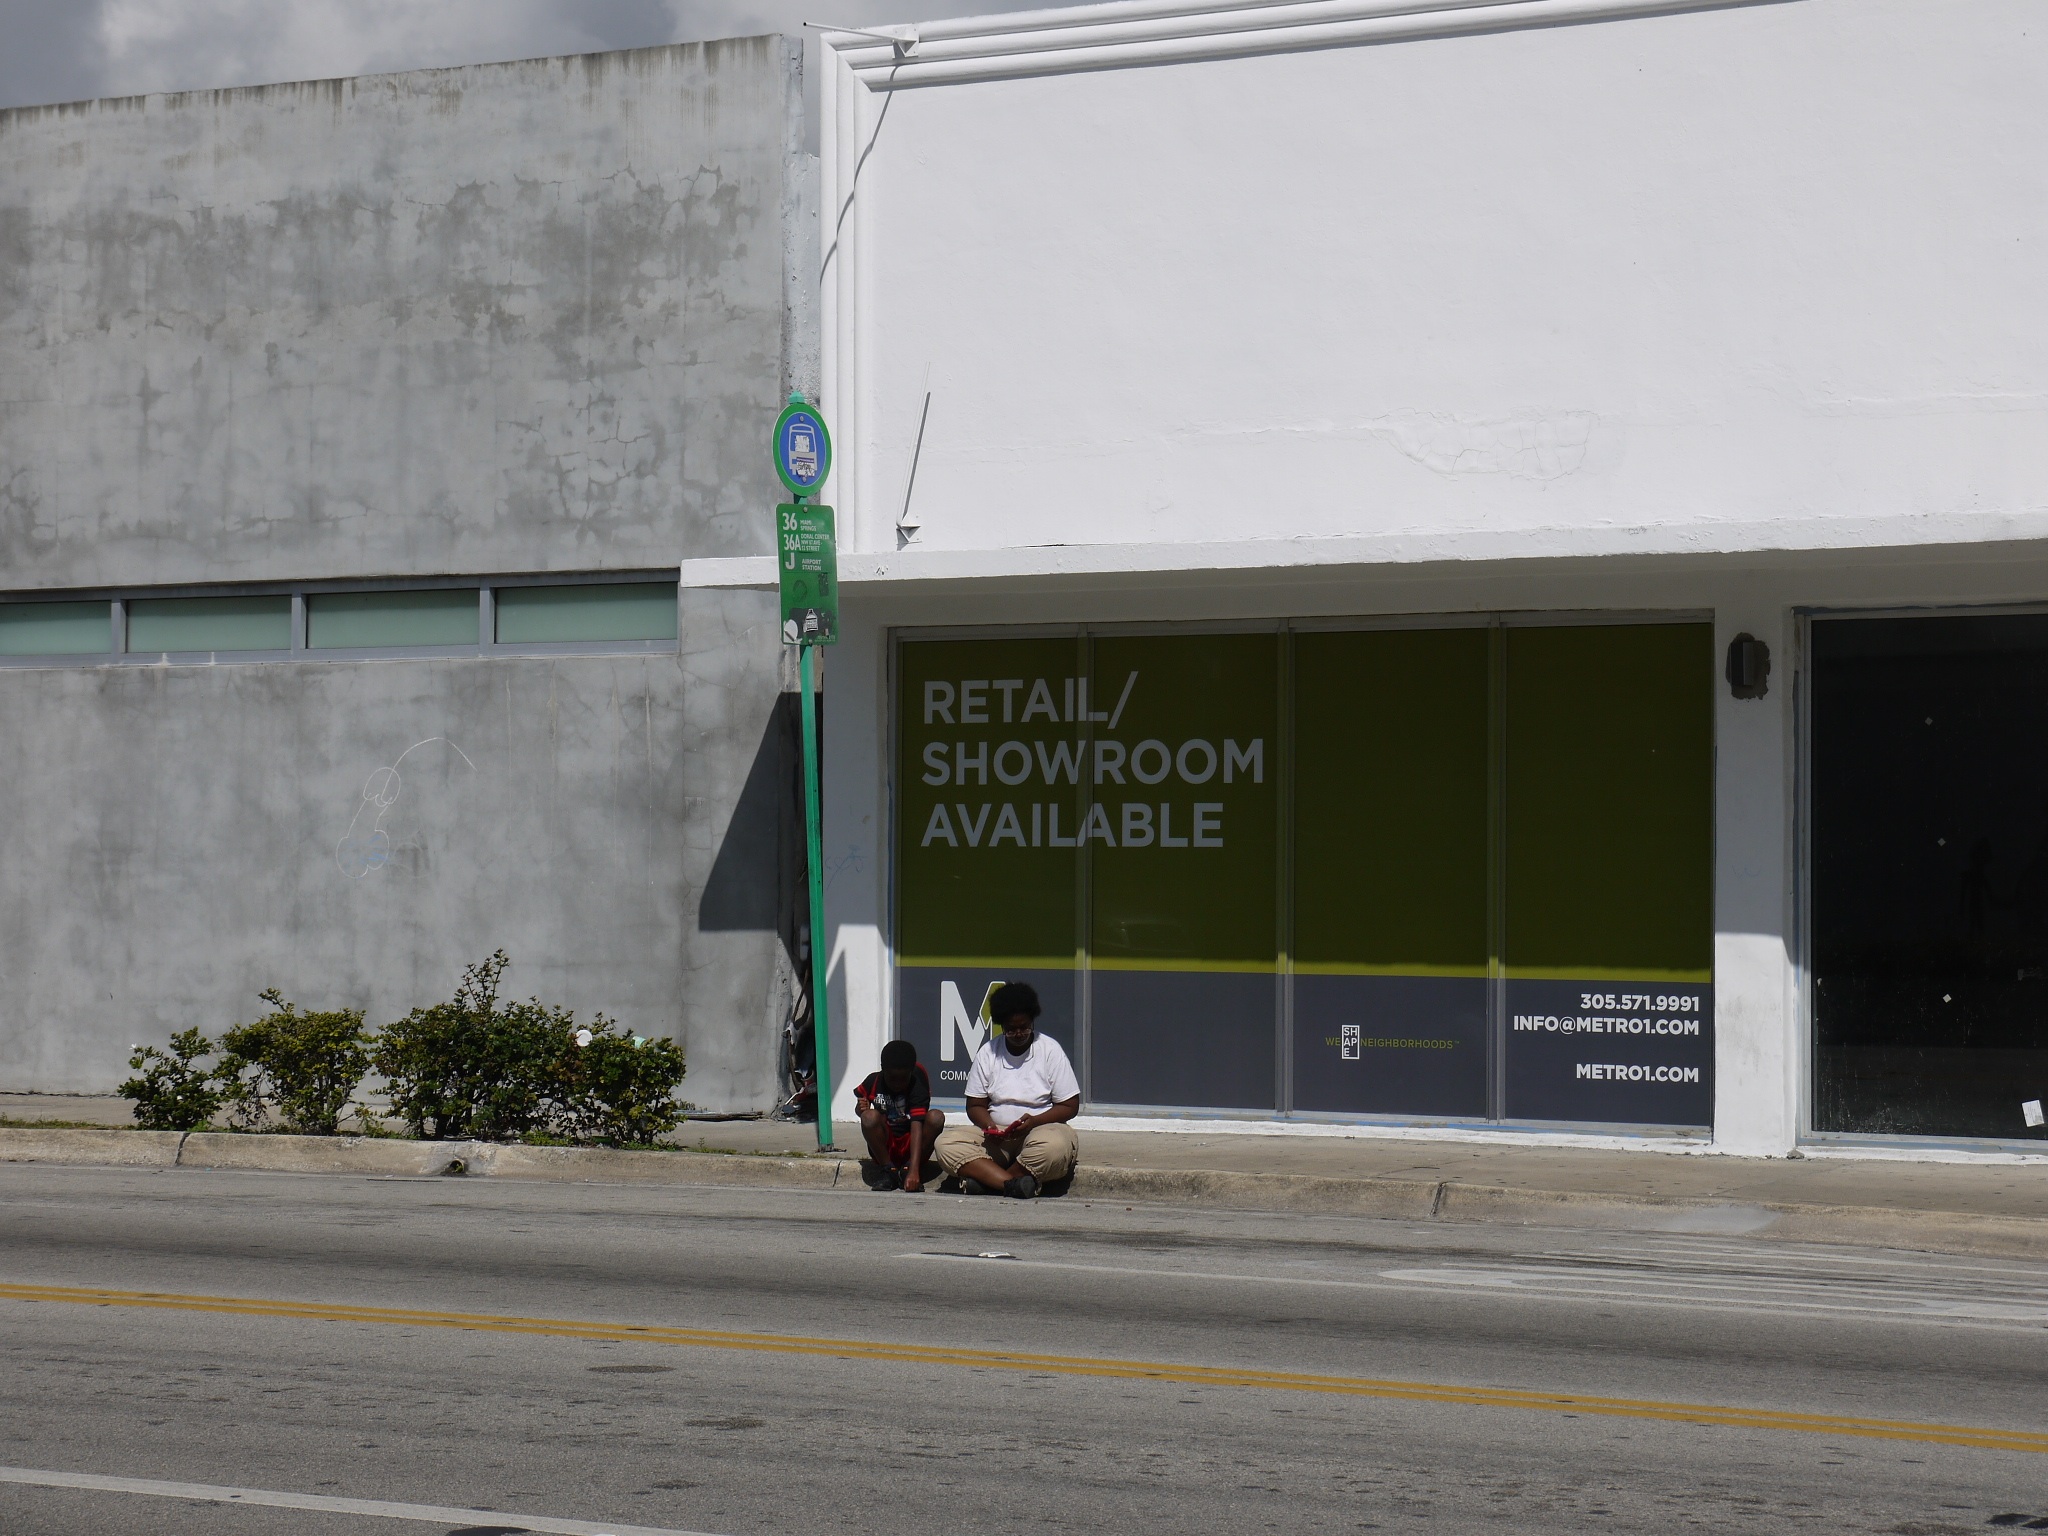
road, street, vehicle, infrastructure, urban area